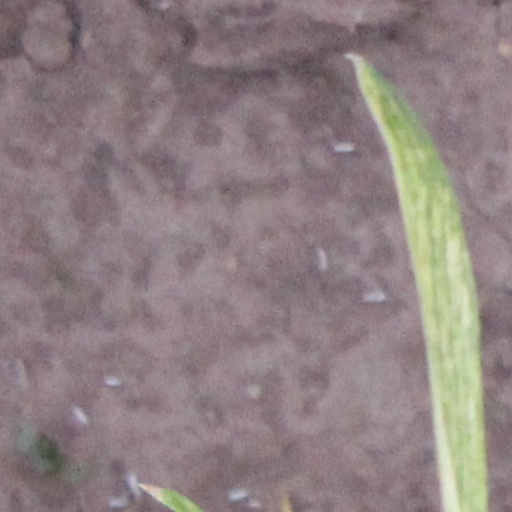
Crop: wheat